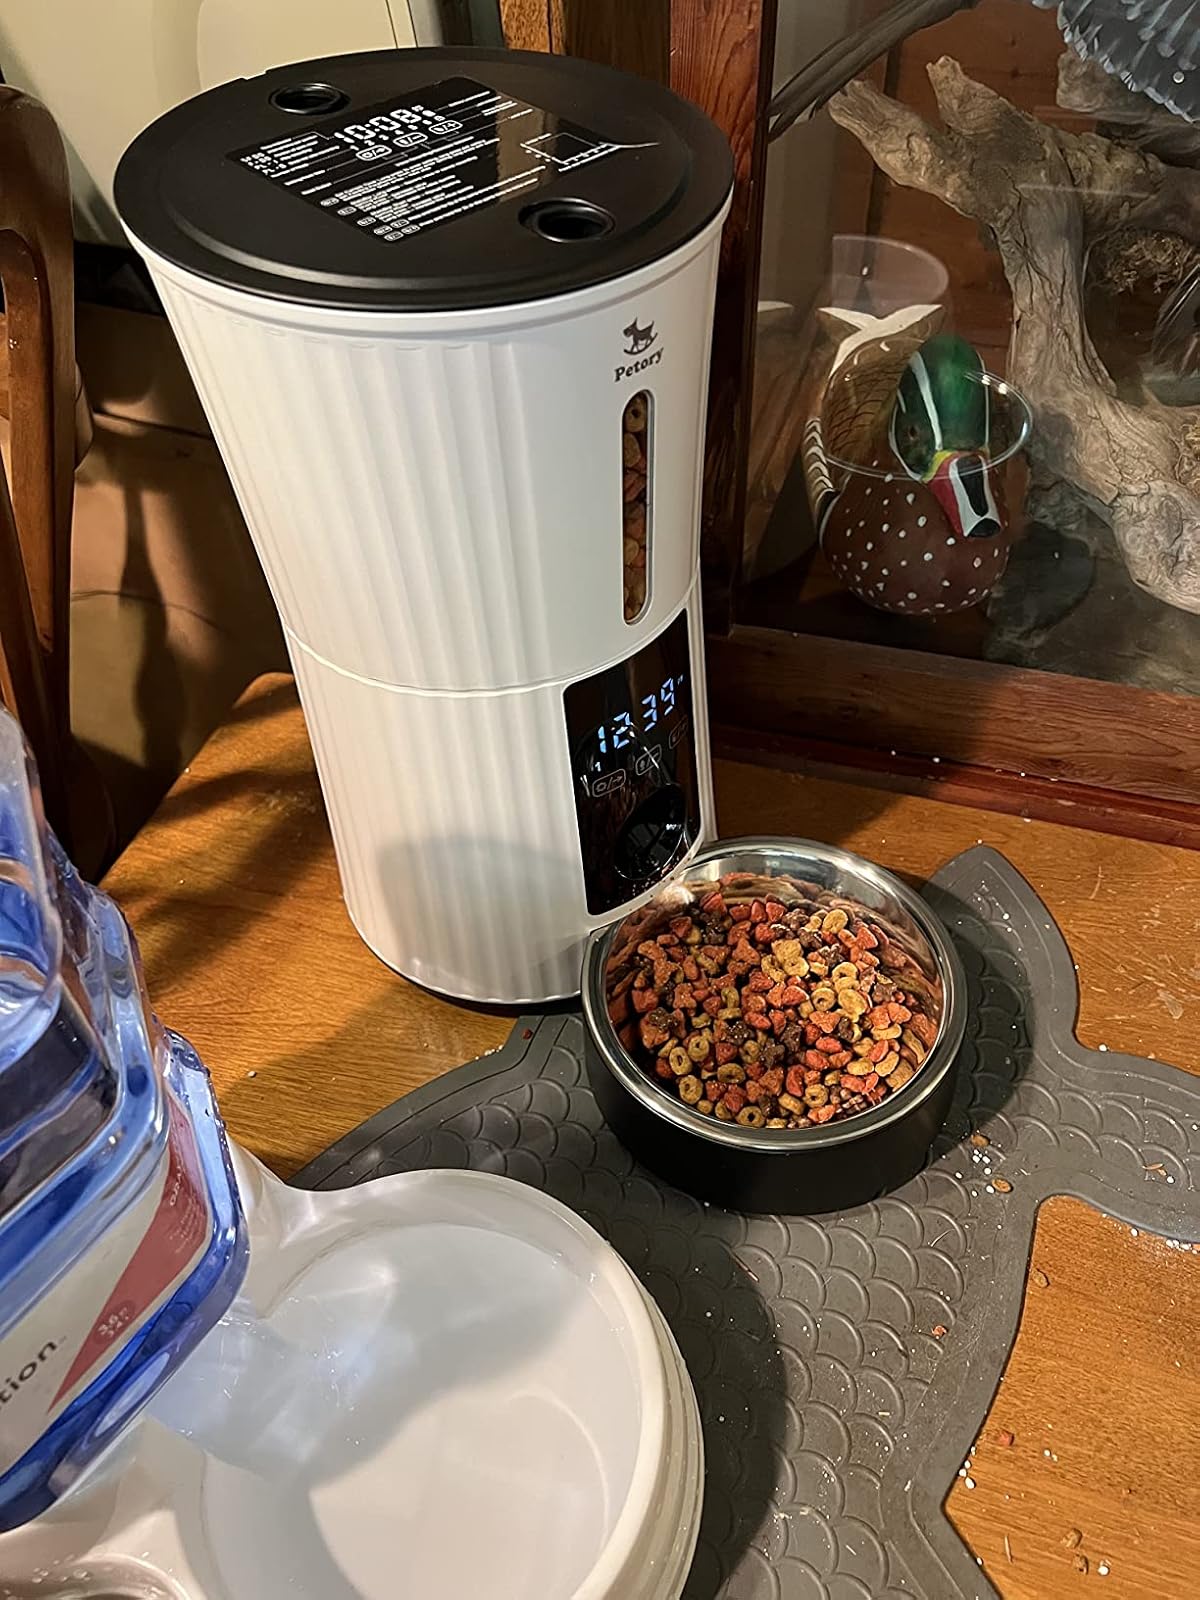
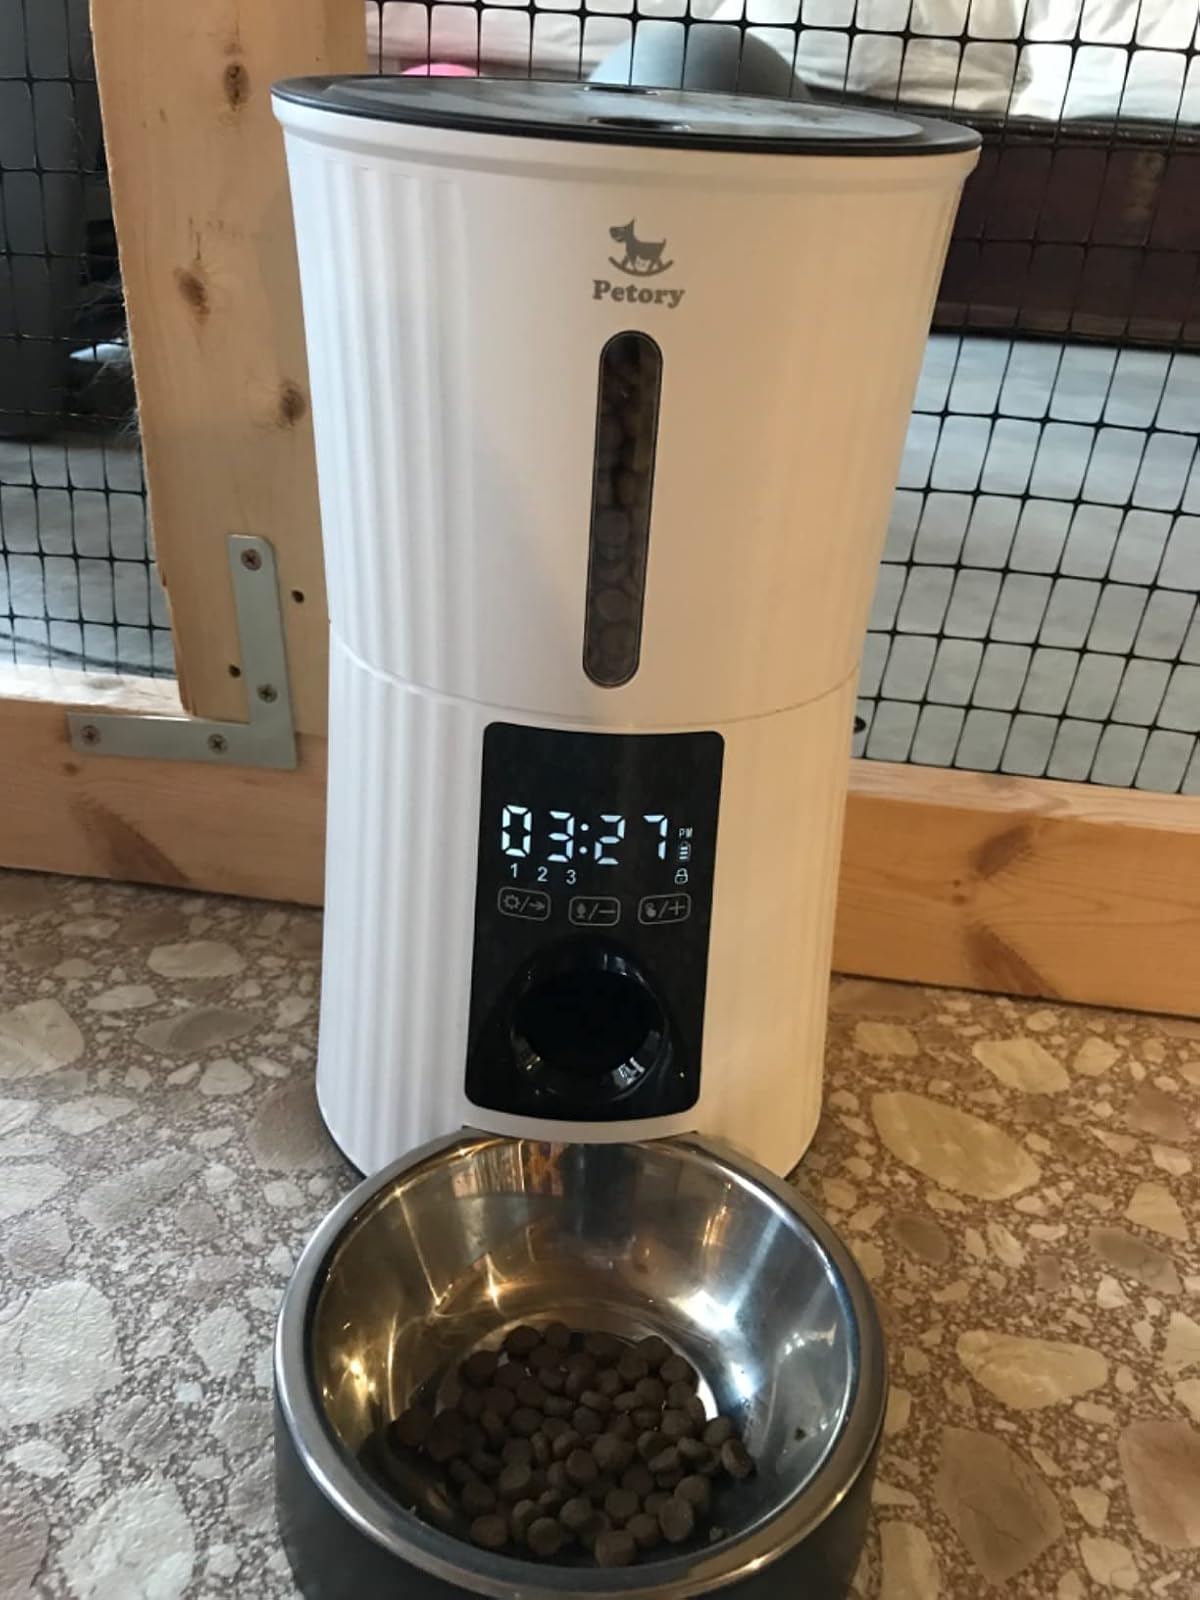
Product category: items_feeder
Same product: yes